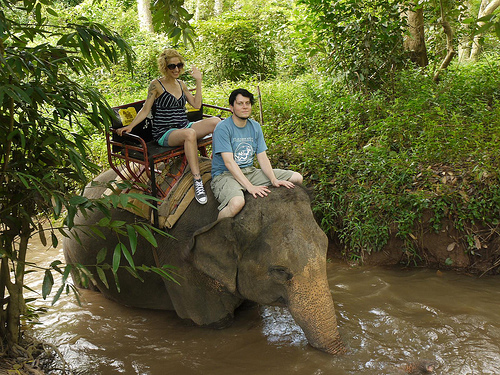
question: この動物は何ですか？
answer: ゾウ

question: ゾウは何頭いますか？
answer: 一頭

question: ゾウはどこにいますか？
answer: 男性の下、川の中

question: ゾウは何をしていますか？
answer: 川の中を歩いている

question: 人は何人いますか？
answer: 2人

question: 男性はどこにいますか？
answer: ゾウの頭部の上

question: 男性は何人いますか？
answer: 1人

question: 女性は何人いますか？
answer: 1人